Chennai Central metro station

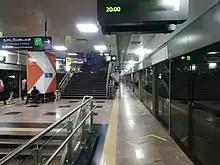
Central Metro Station Chennai

The station is an underground, two-level station on Poonamallee High Road in front of the Chennai Central railway station and the Ripon Building. The station is one of the two metro stations where Corridor I (Airport–Wimco Nagar) of the project will intersect with Corridor II (Chennai Central Metro–St Thomas Mount via Egmore and CMBT Metro), the other being the Alandur metro station. The metro station, being constructed at a depth of , will be the largest of all metro stations in the city with an area of over . The three-level metro station will cover a length of 410 metres and will have a width of 35 metres. Unlike the other metro stations which have four entry points, the Chennai Central Railway Station will have six entry/exit points for access to Park suburban and Park Town MRTS stations, Ripon Building, Rajiv Gandhi Government General Hospital, and Chennai Central railway station. The station will act as a transit point for passengers from the Chennai Central railway station, Park Town, and Park railway stations. It is estimated that more than 100,000 commuters will use the station daily.